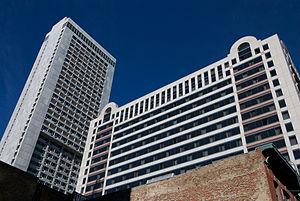
La liste des plus hautes constructions de San Francisco classe par hauteur les gratte-ciel édifiés dans les limites de la commune de San Francisco en Californie. Actuellement, le plus haut immeuble de la ville est la Transamerica Pyramid, qui mesure 260 mètres et qui est le 32ᵉ gratte-ciel le plus haut des États-Unis. Le deuxième plus grand immeuble s’appelle 555 California Street : il abrite les bureaux du Bank of America Center.